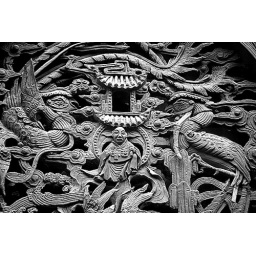
Monk and Doorway, Stone Carving at Lingyin Temple - Hangzhou China in Zhejiang Province in black and white